Preston Taylor

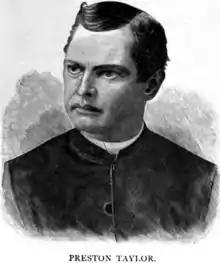
Image of Taylor from 1887

Preston Taylor (November 7, 1849April 13, 1931) was an African-American businessman, minister and philanthropist. In the early 20th century he was considered one of the most influential leaders of Nashville, Tennessee's black community. He created Greenwood Cemetery, which is the second oldest African-American cemetery in Nashville, and Greenwood Park, which was the first park for African-American communities in Nashville. A later public housing project was named in his honor.